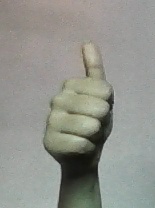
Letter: aleff